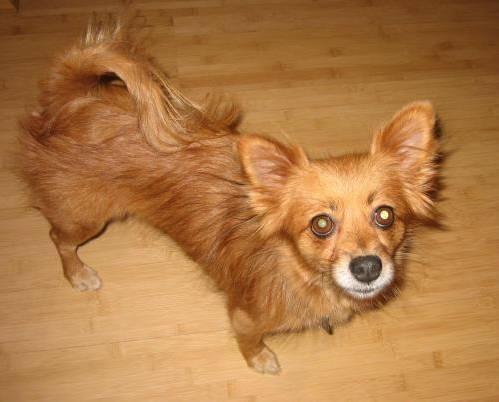
dog